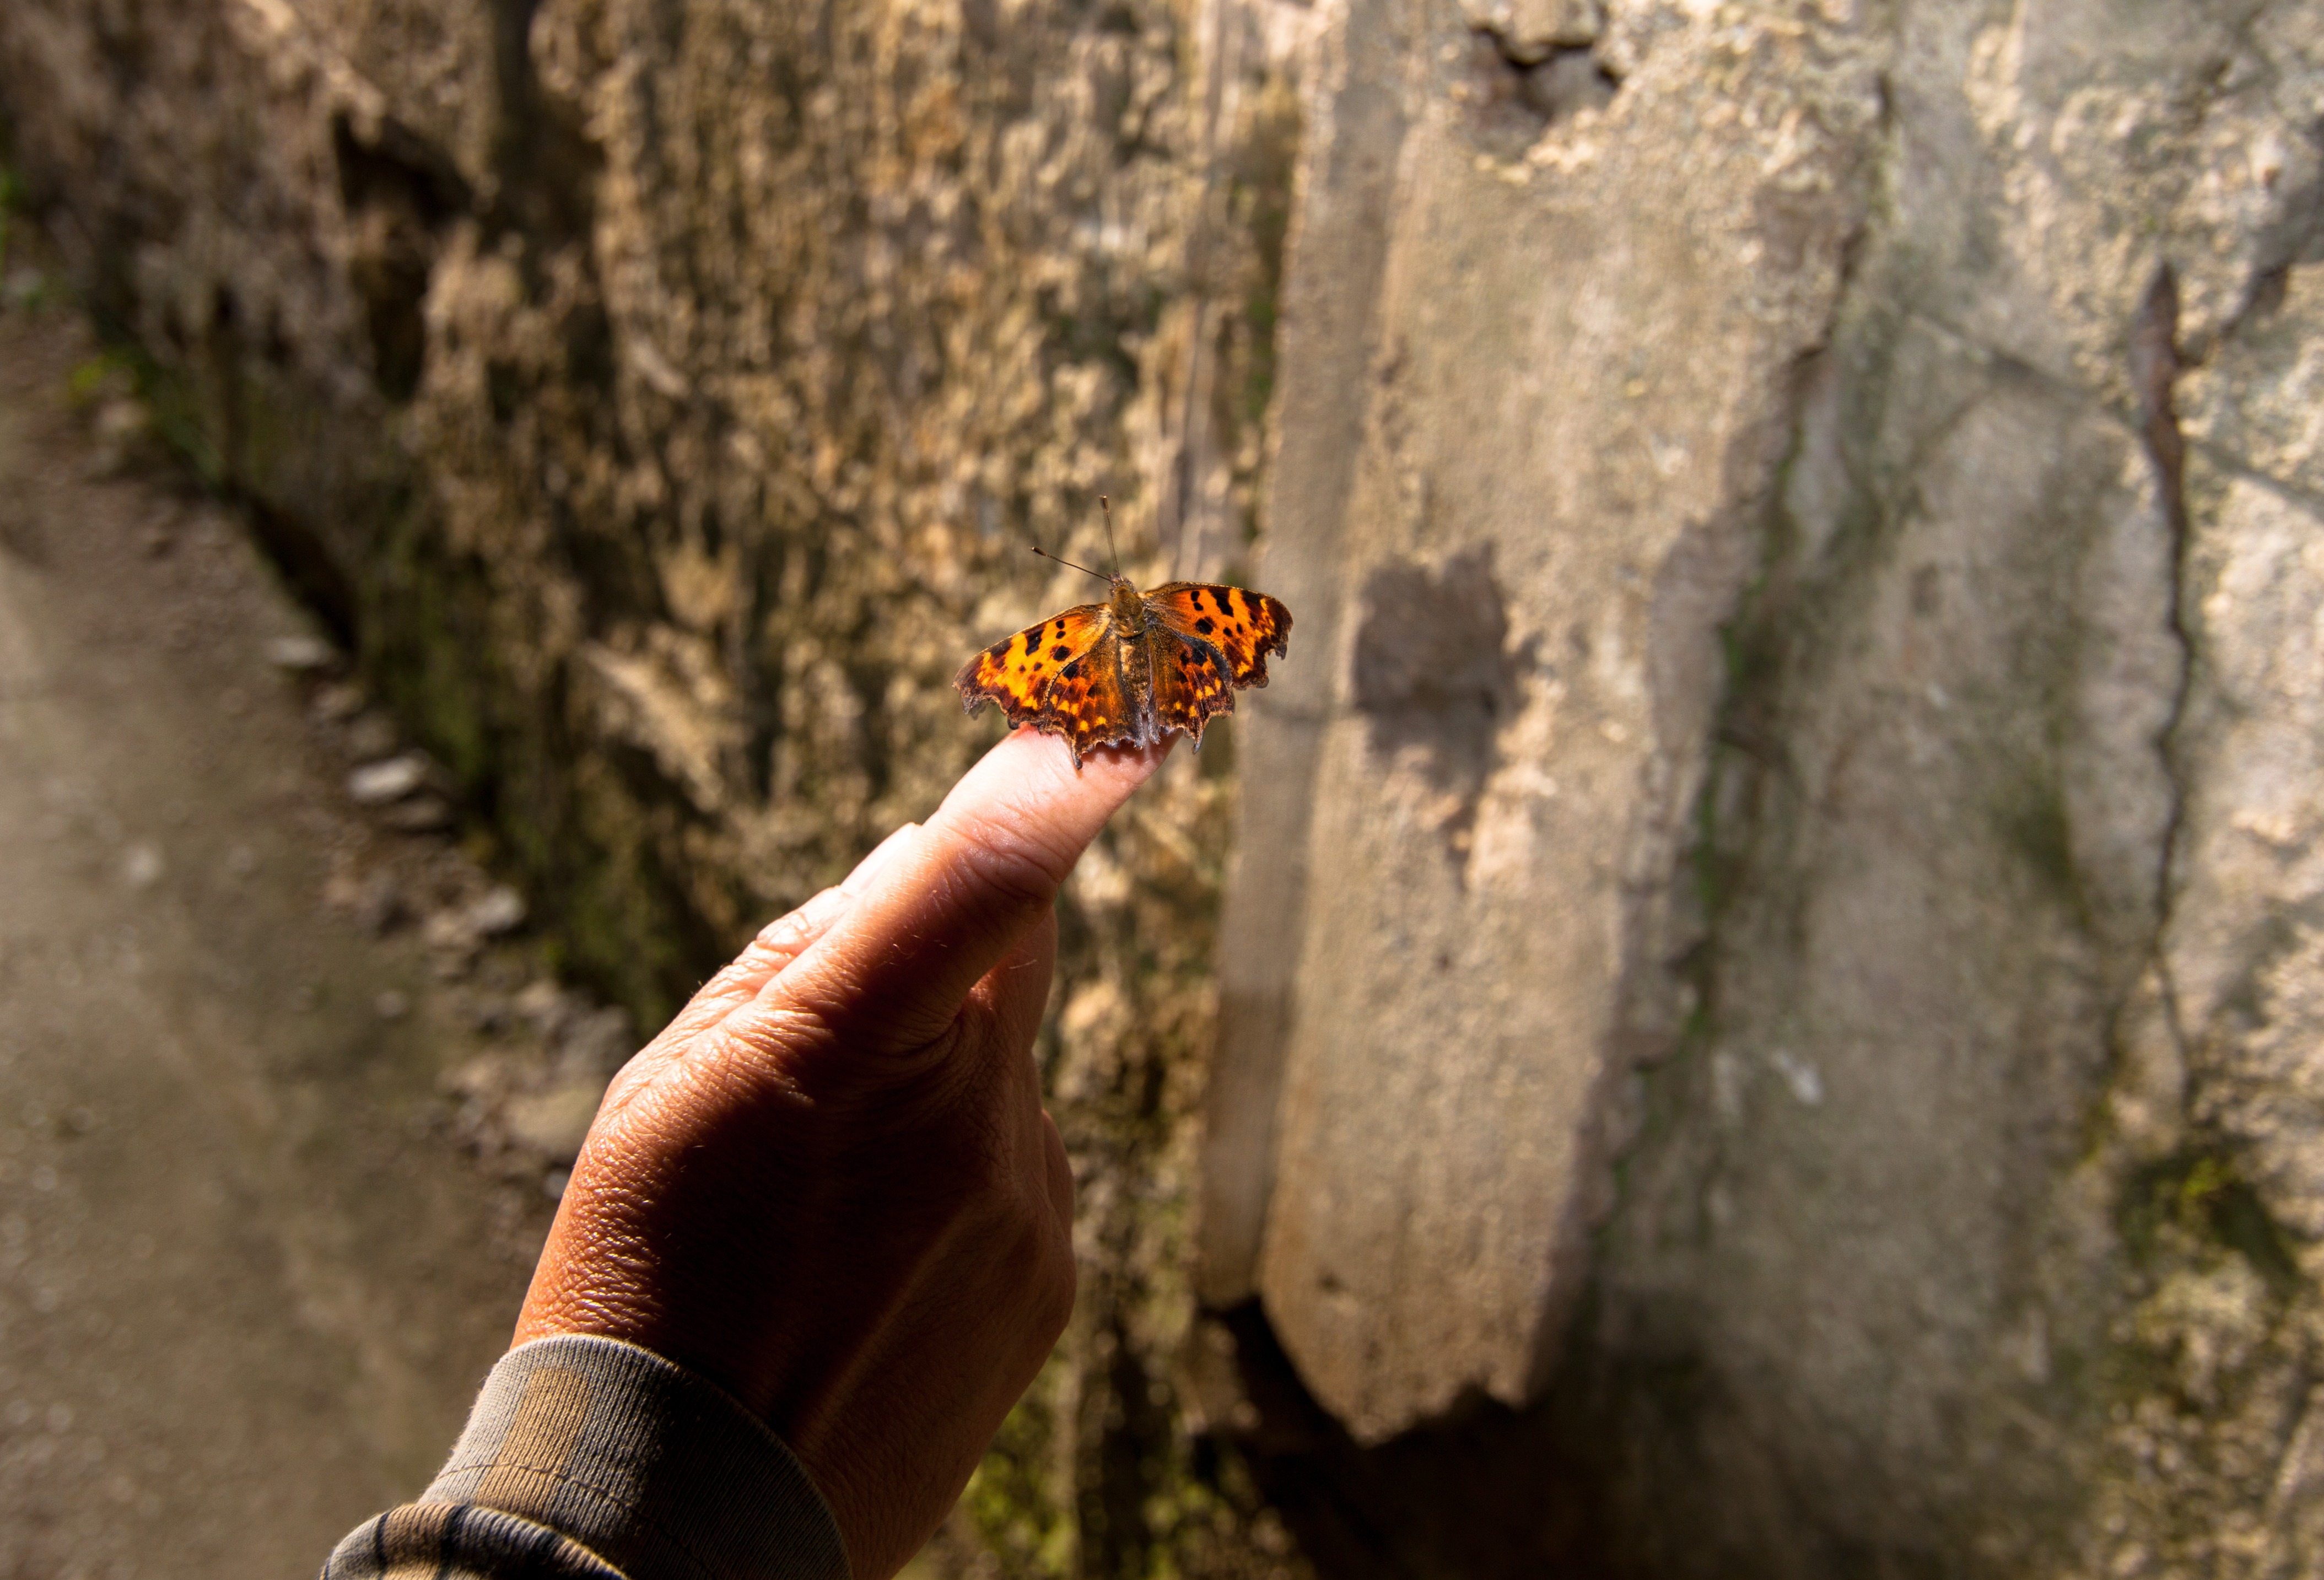
hand, tree, nature, leaf, flower, adventure, wildlife, finger, insect, autumn, soil, butterfly, fauna